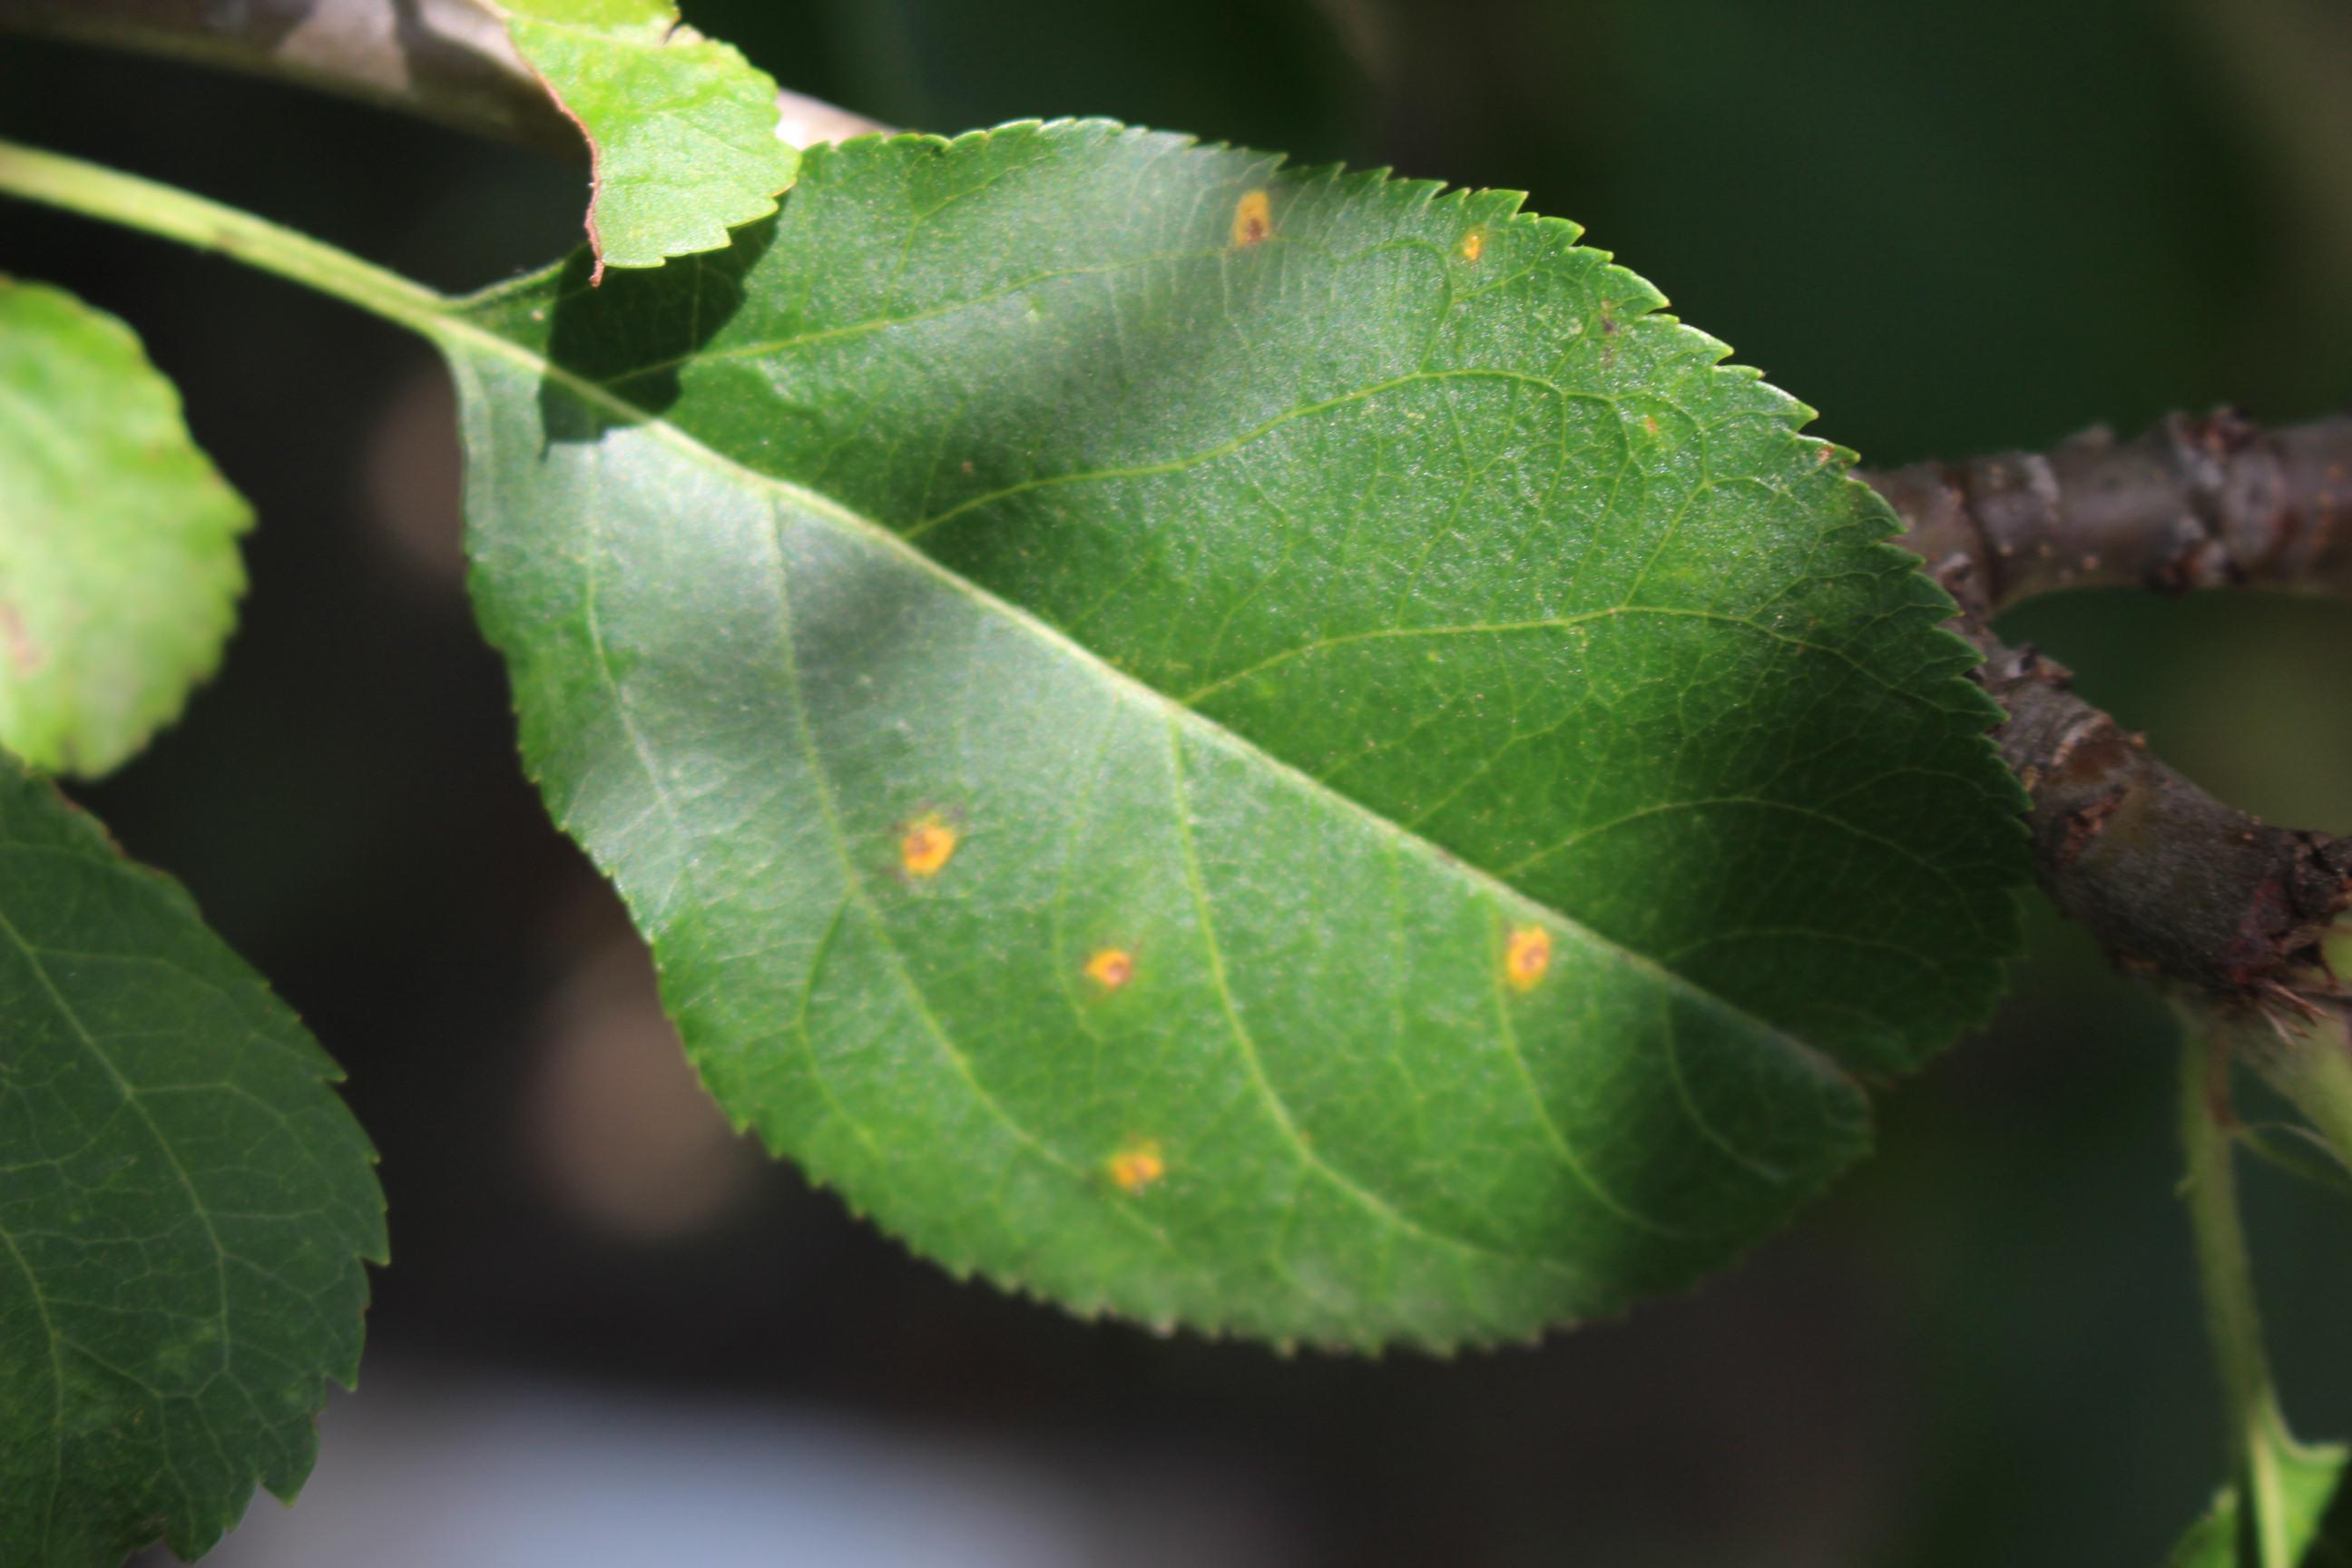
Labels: rust